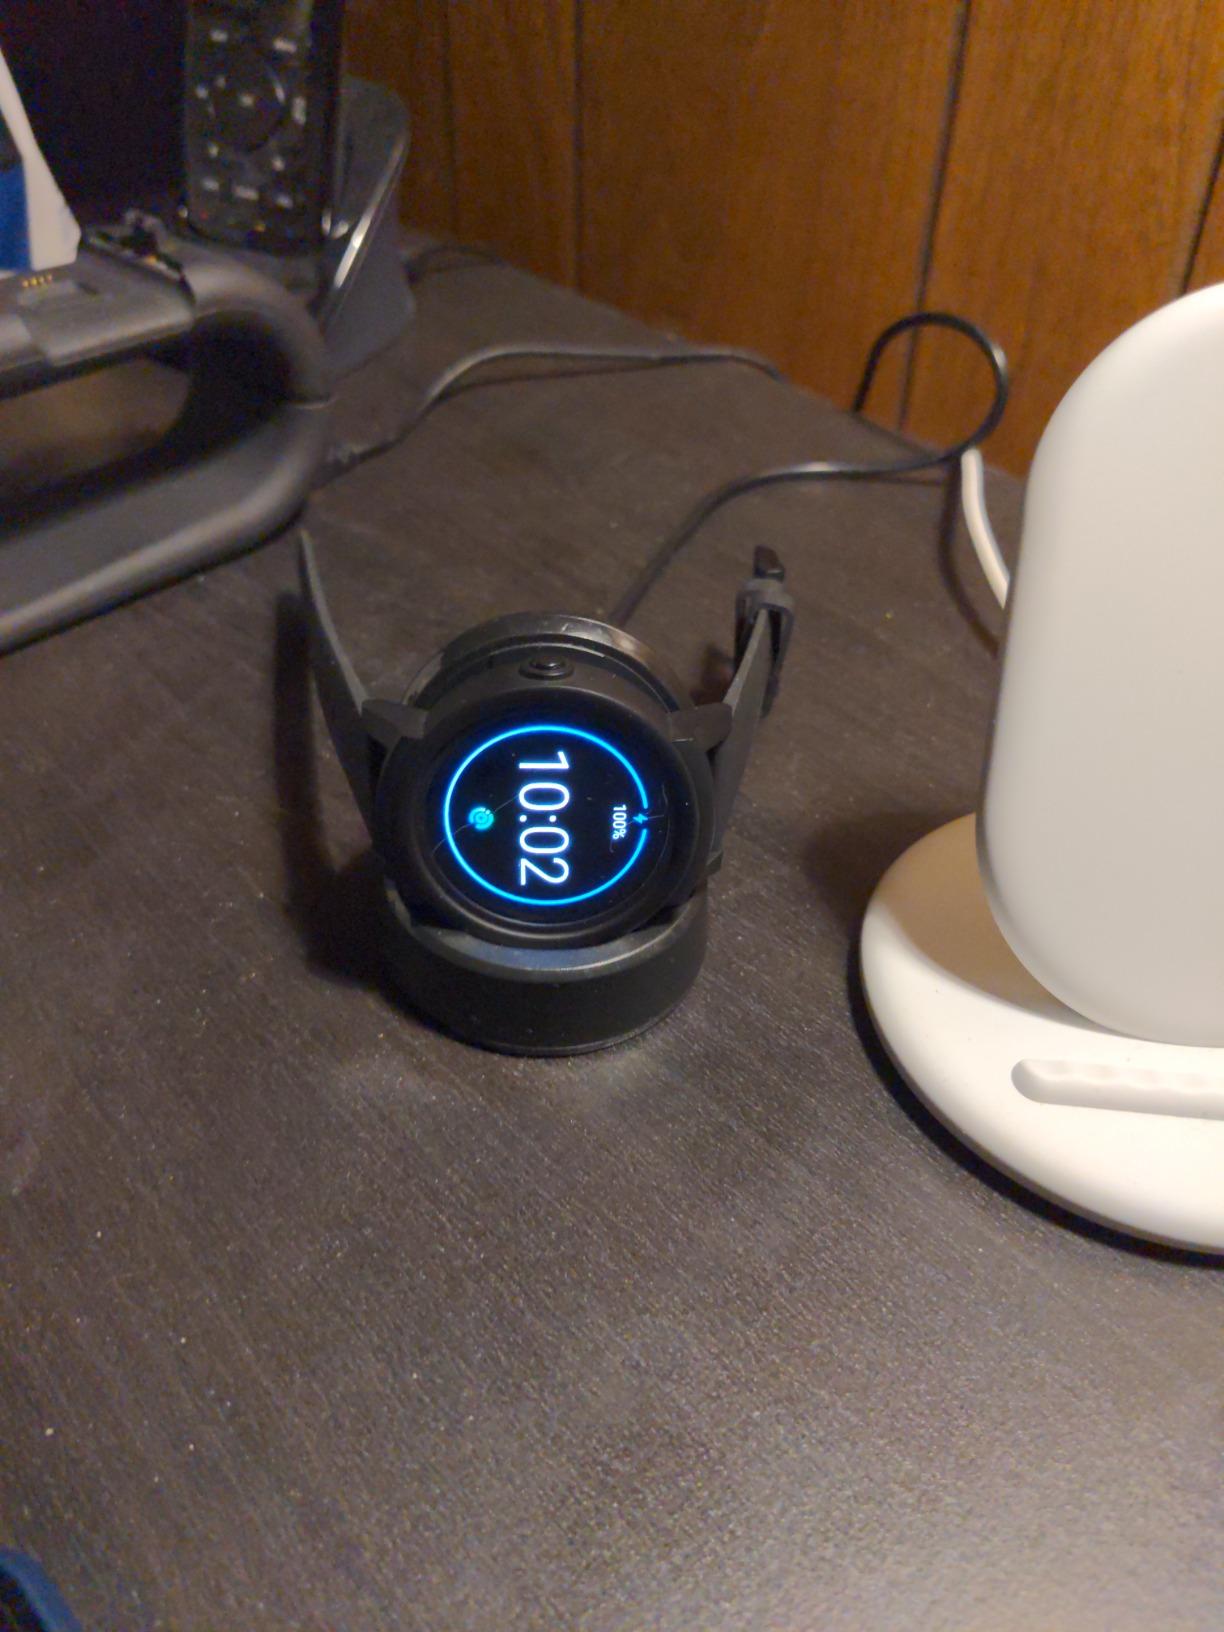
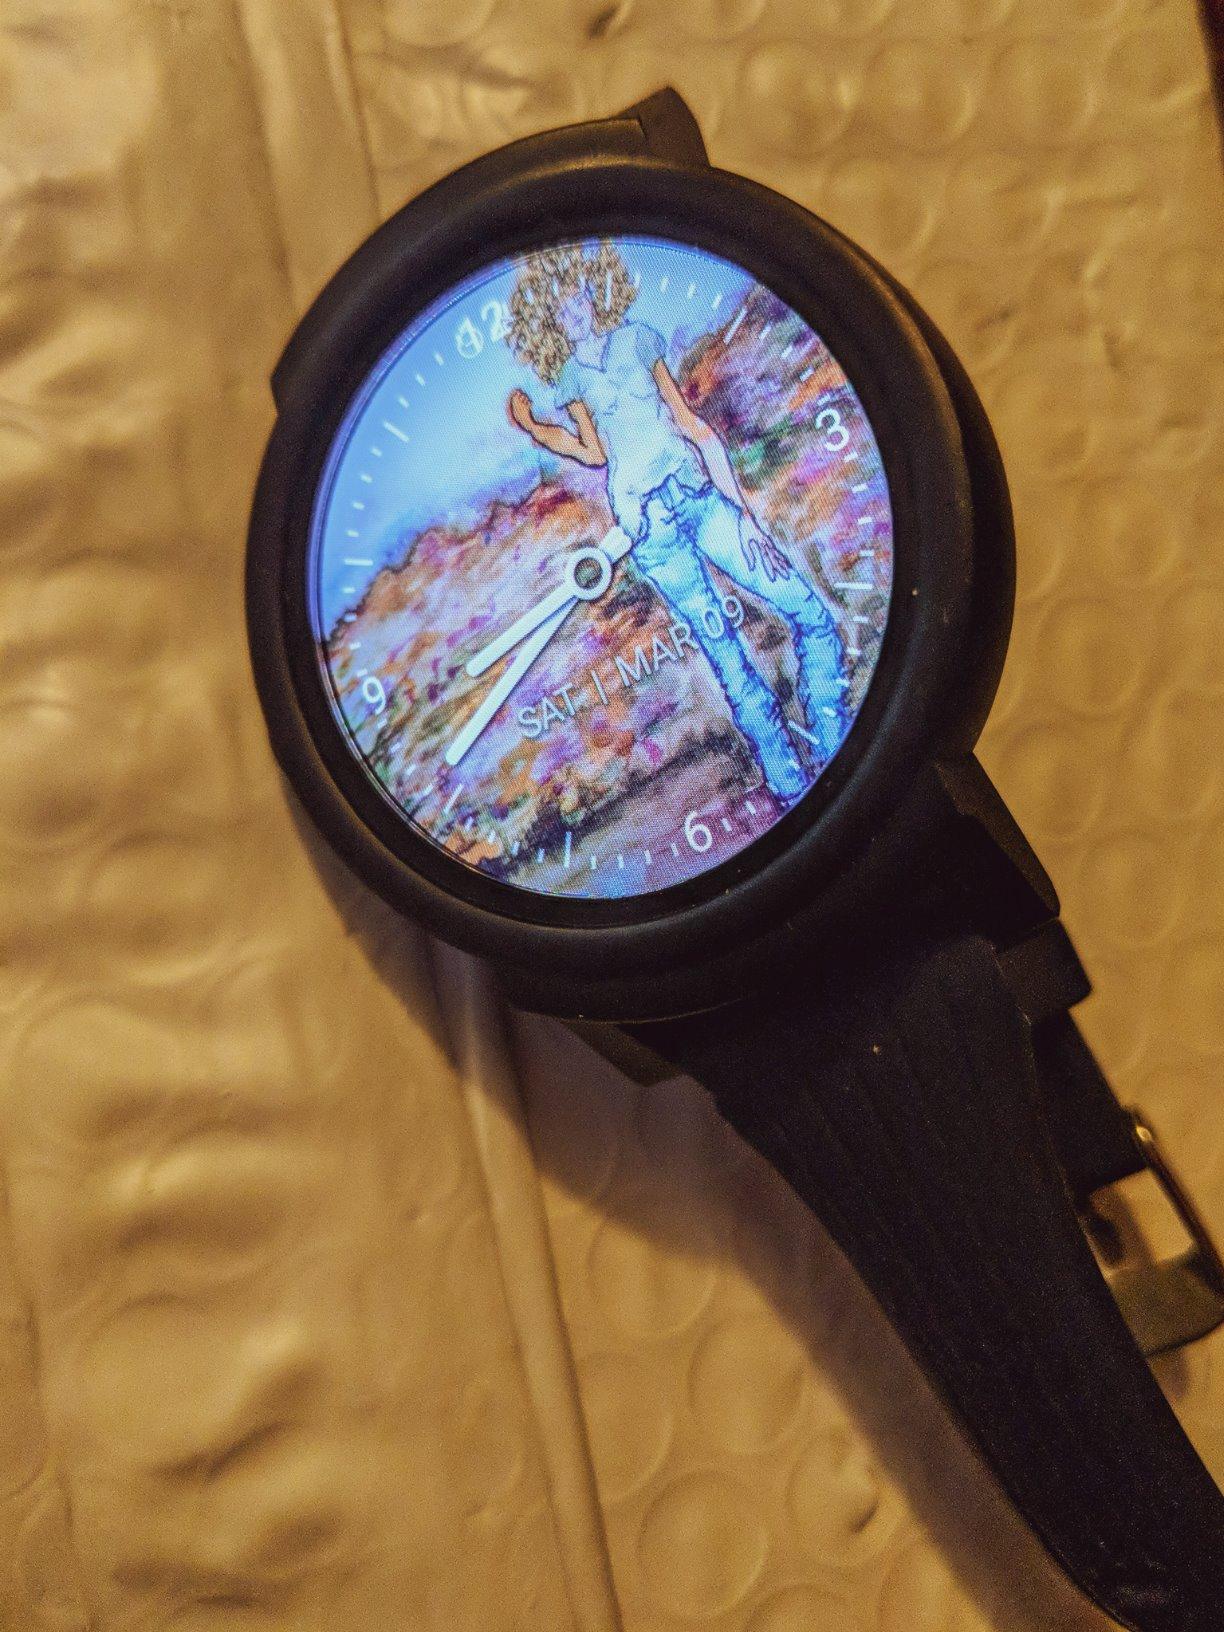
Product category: smartwatch
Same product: yes